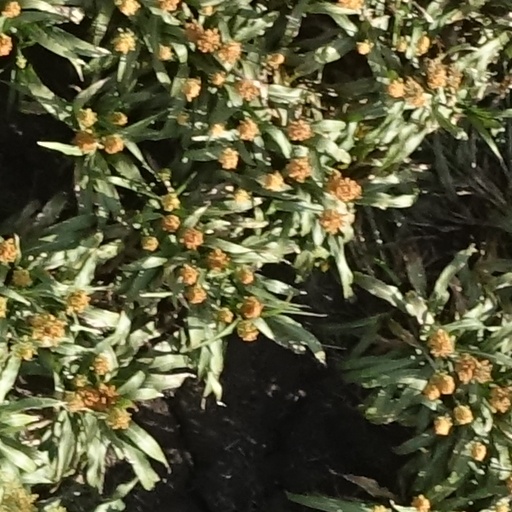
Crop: sorghum